History of the Jews in Kingston upon Hull

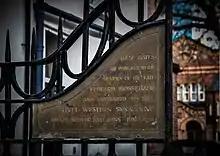
Memorial gate to Edward Gosschalk at Hull's former Western Synagogue

Over 200 years, tensions amongst congregations came and went peacefully, except for occasional synagogue scuffles. It was conflict with newcomers that led established families in 1902 to build the Western Synagogue for over 600, on Linnaeus Street along Anlaby Road; it was new-built in Byzantine style, the architect BS Jacobs, son of Bethel. The remainder of Jews from Robinson Row relocated in 1903, as Hull Old Hebrew Congregation, to an Osborne Street new-build, which was by then the main Jewish area. With adorned entrances and later facilities, it seated 350 men, and 350 women above.